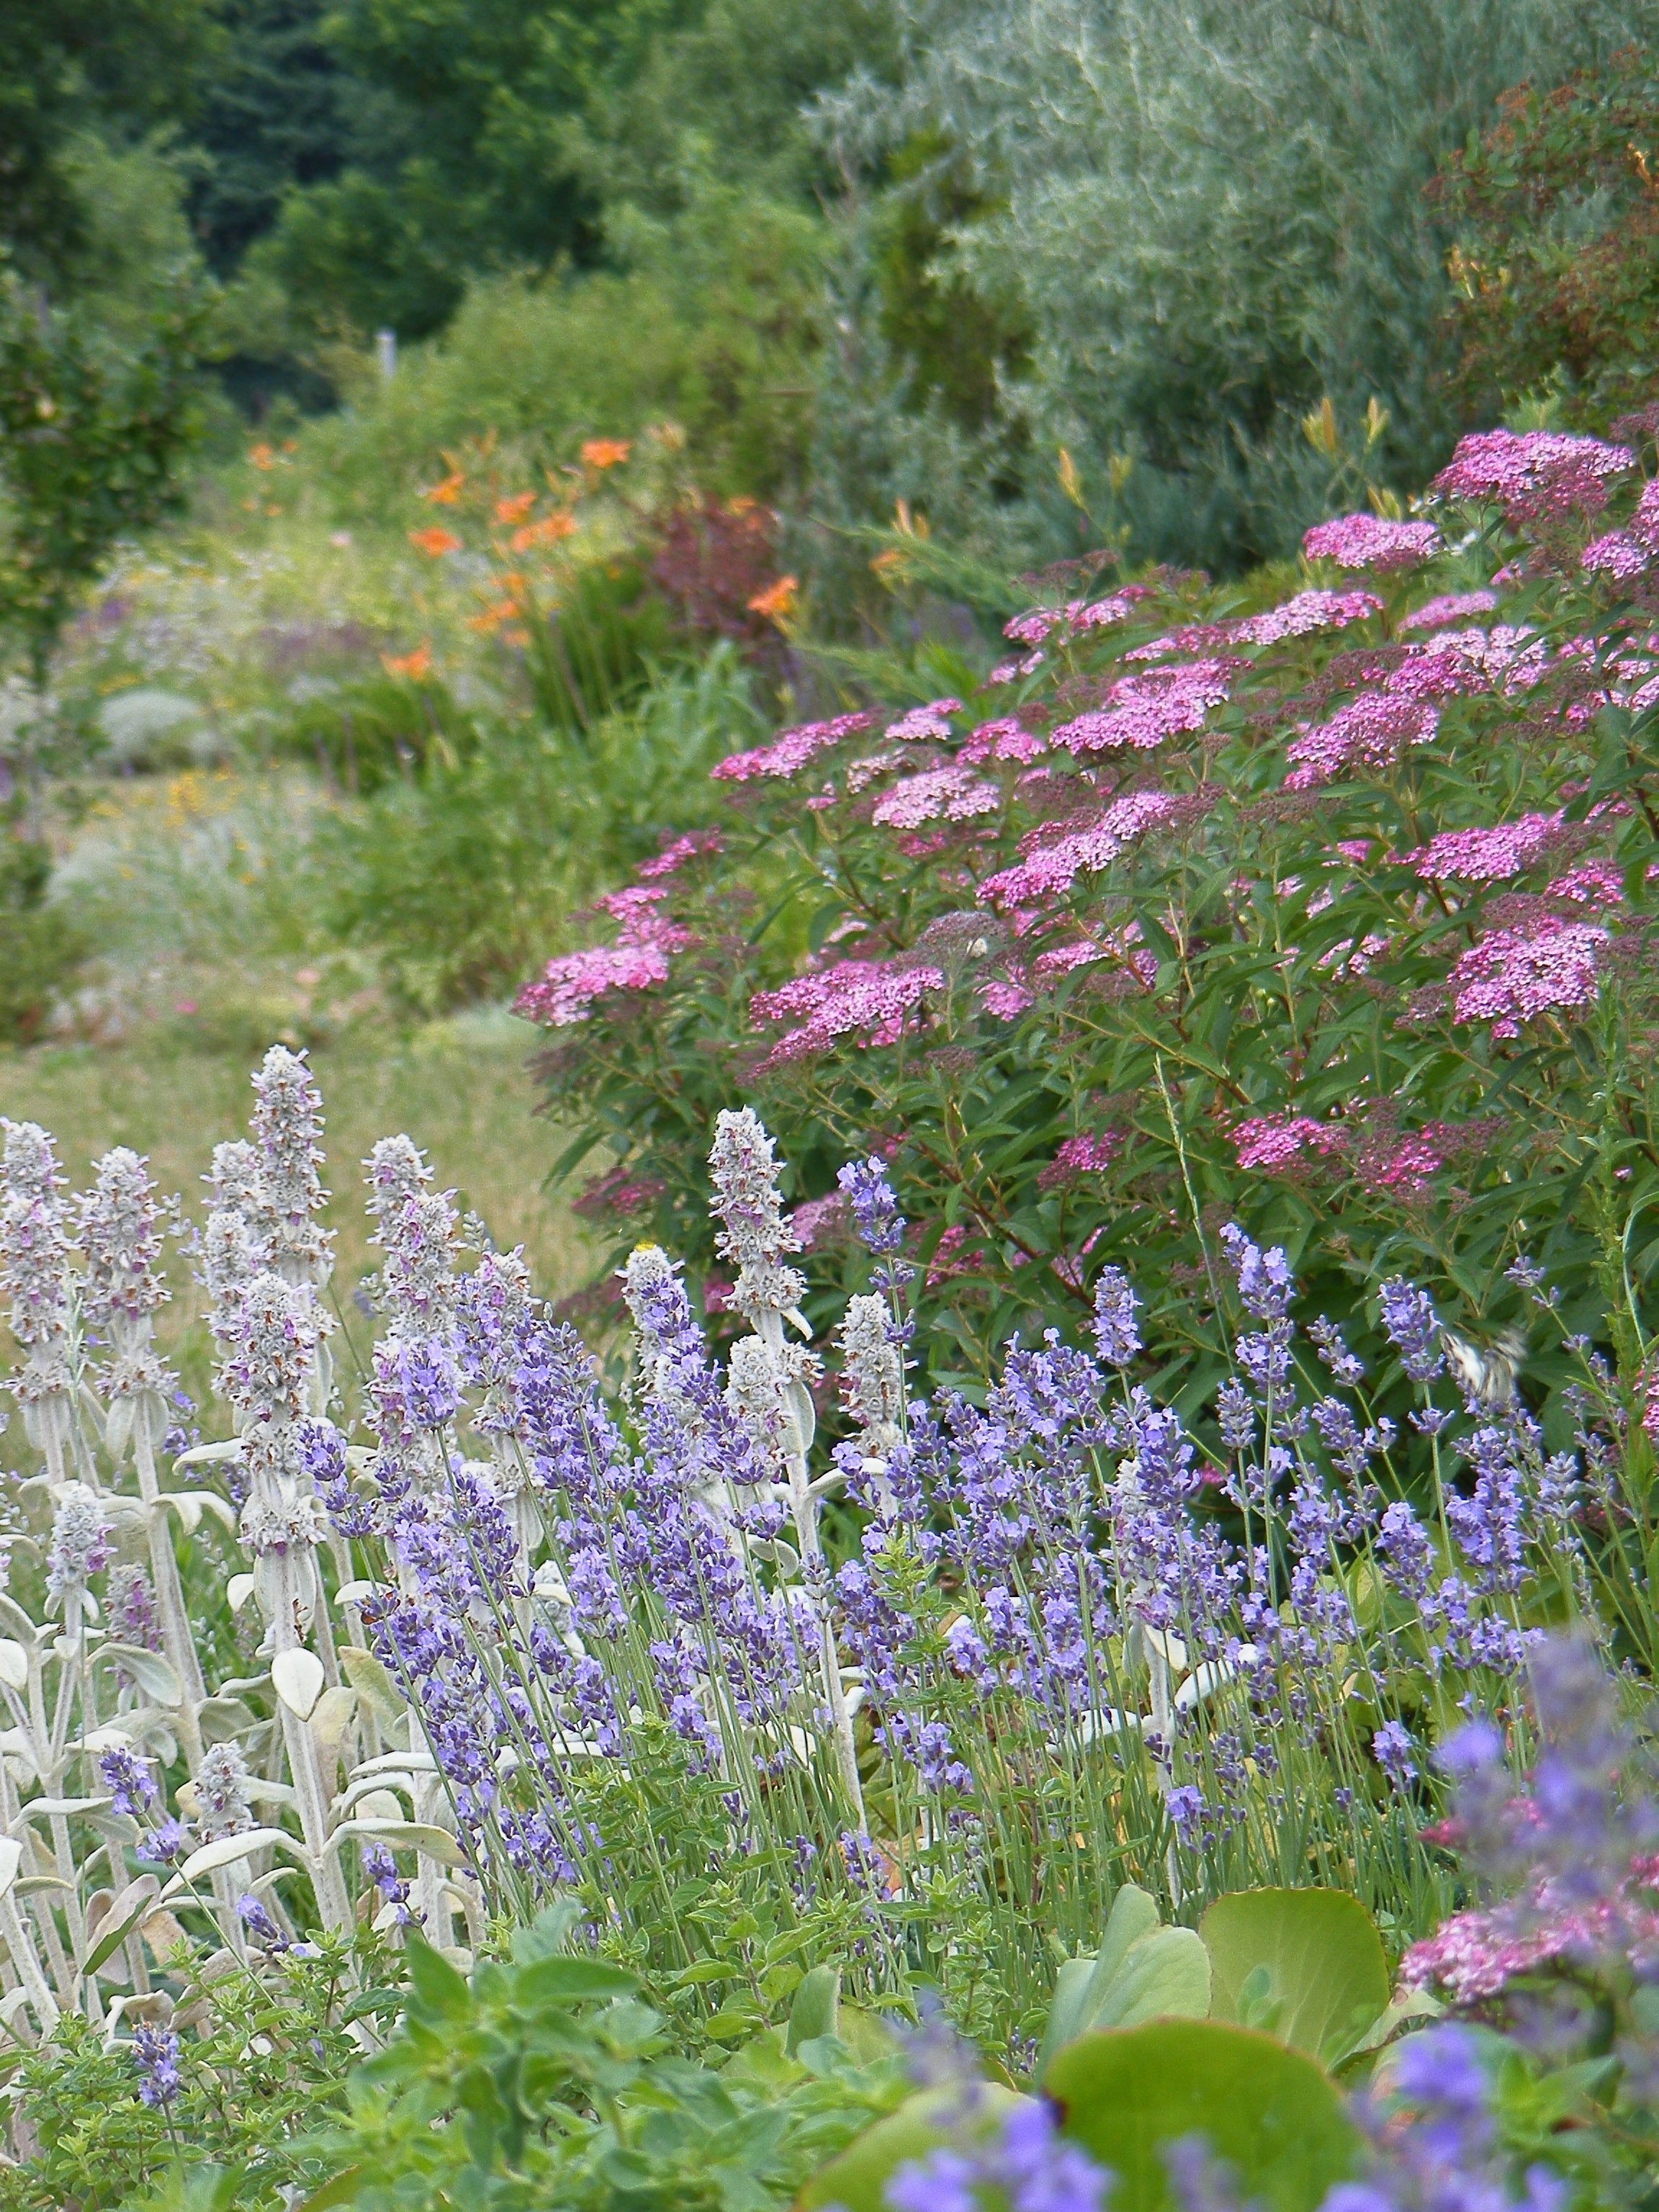
plant, meadow, prairie, flower, herb, botany, garden, flora, lavender, wildflower, shrub, woodland, summer flowers, flowering plant, bunny ear, annual plant, land plant, english lavender